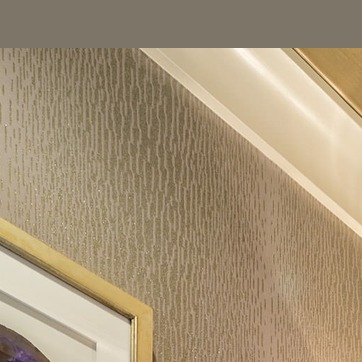
Material: wallpaper